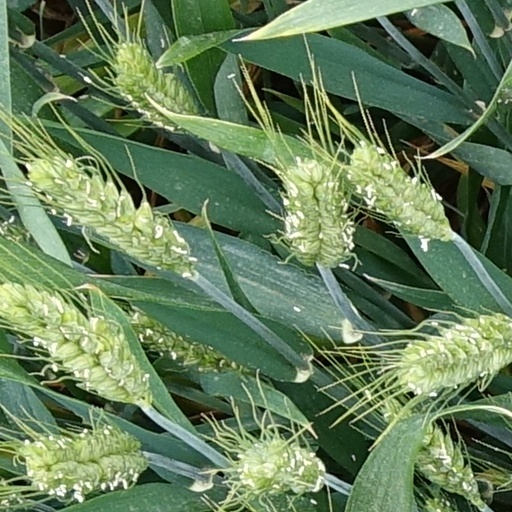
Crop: wheat